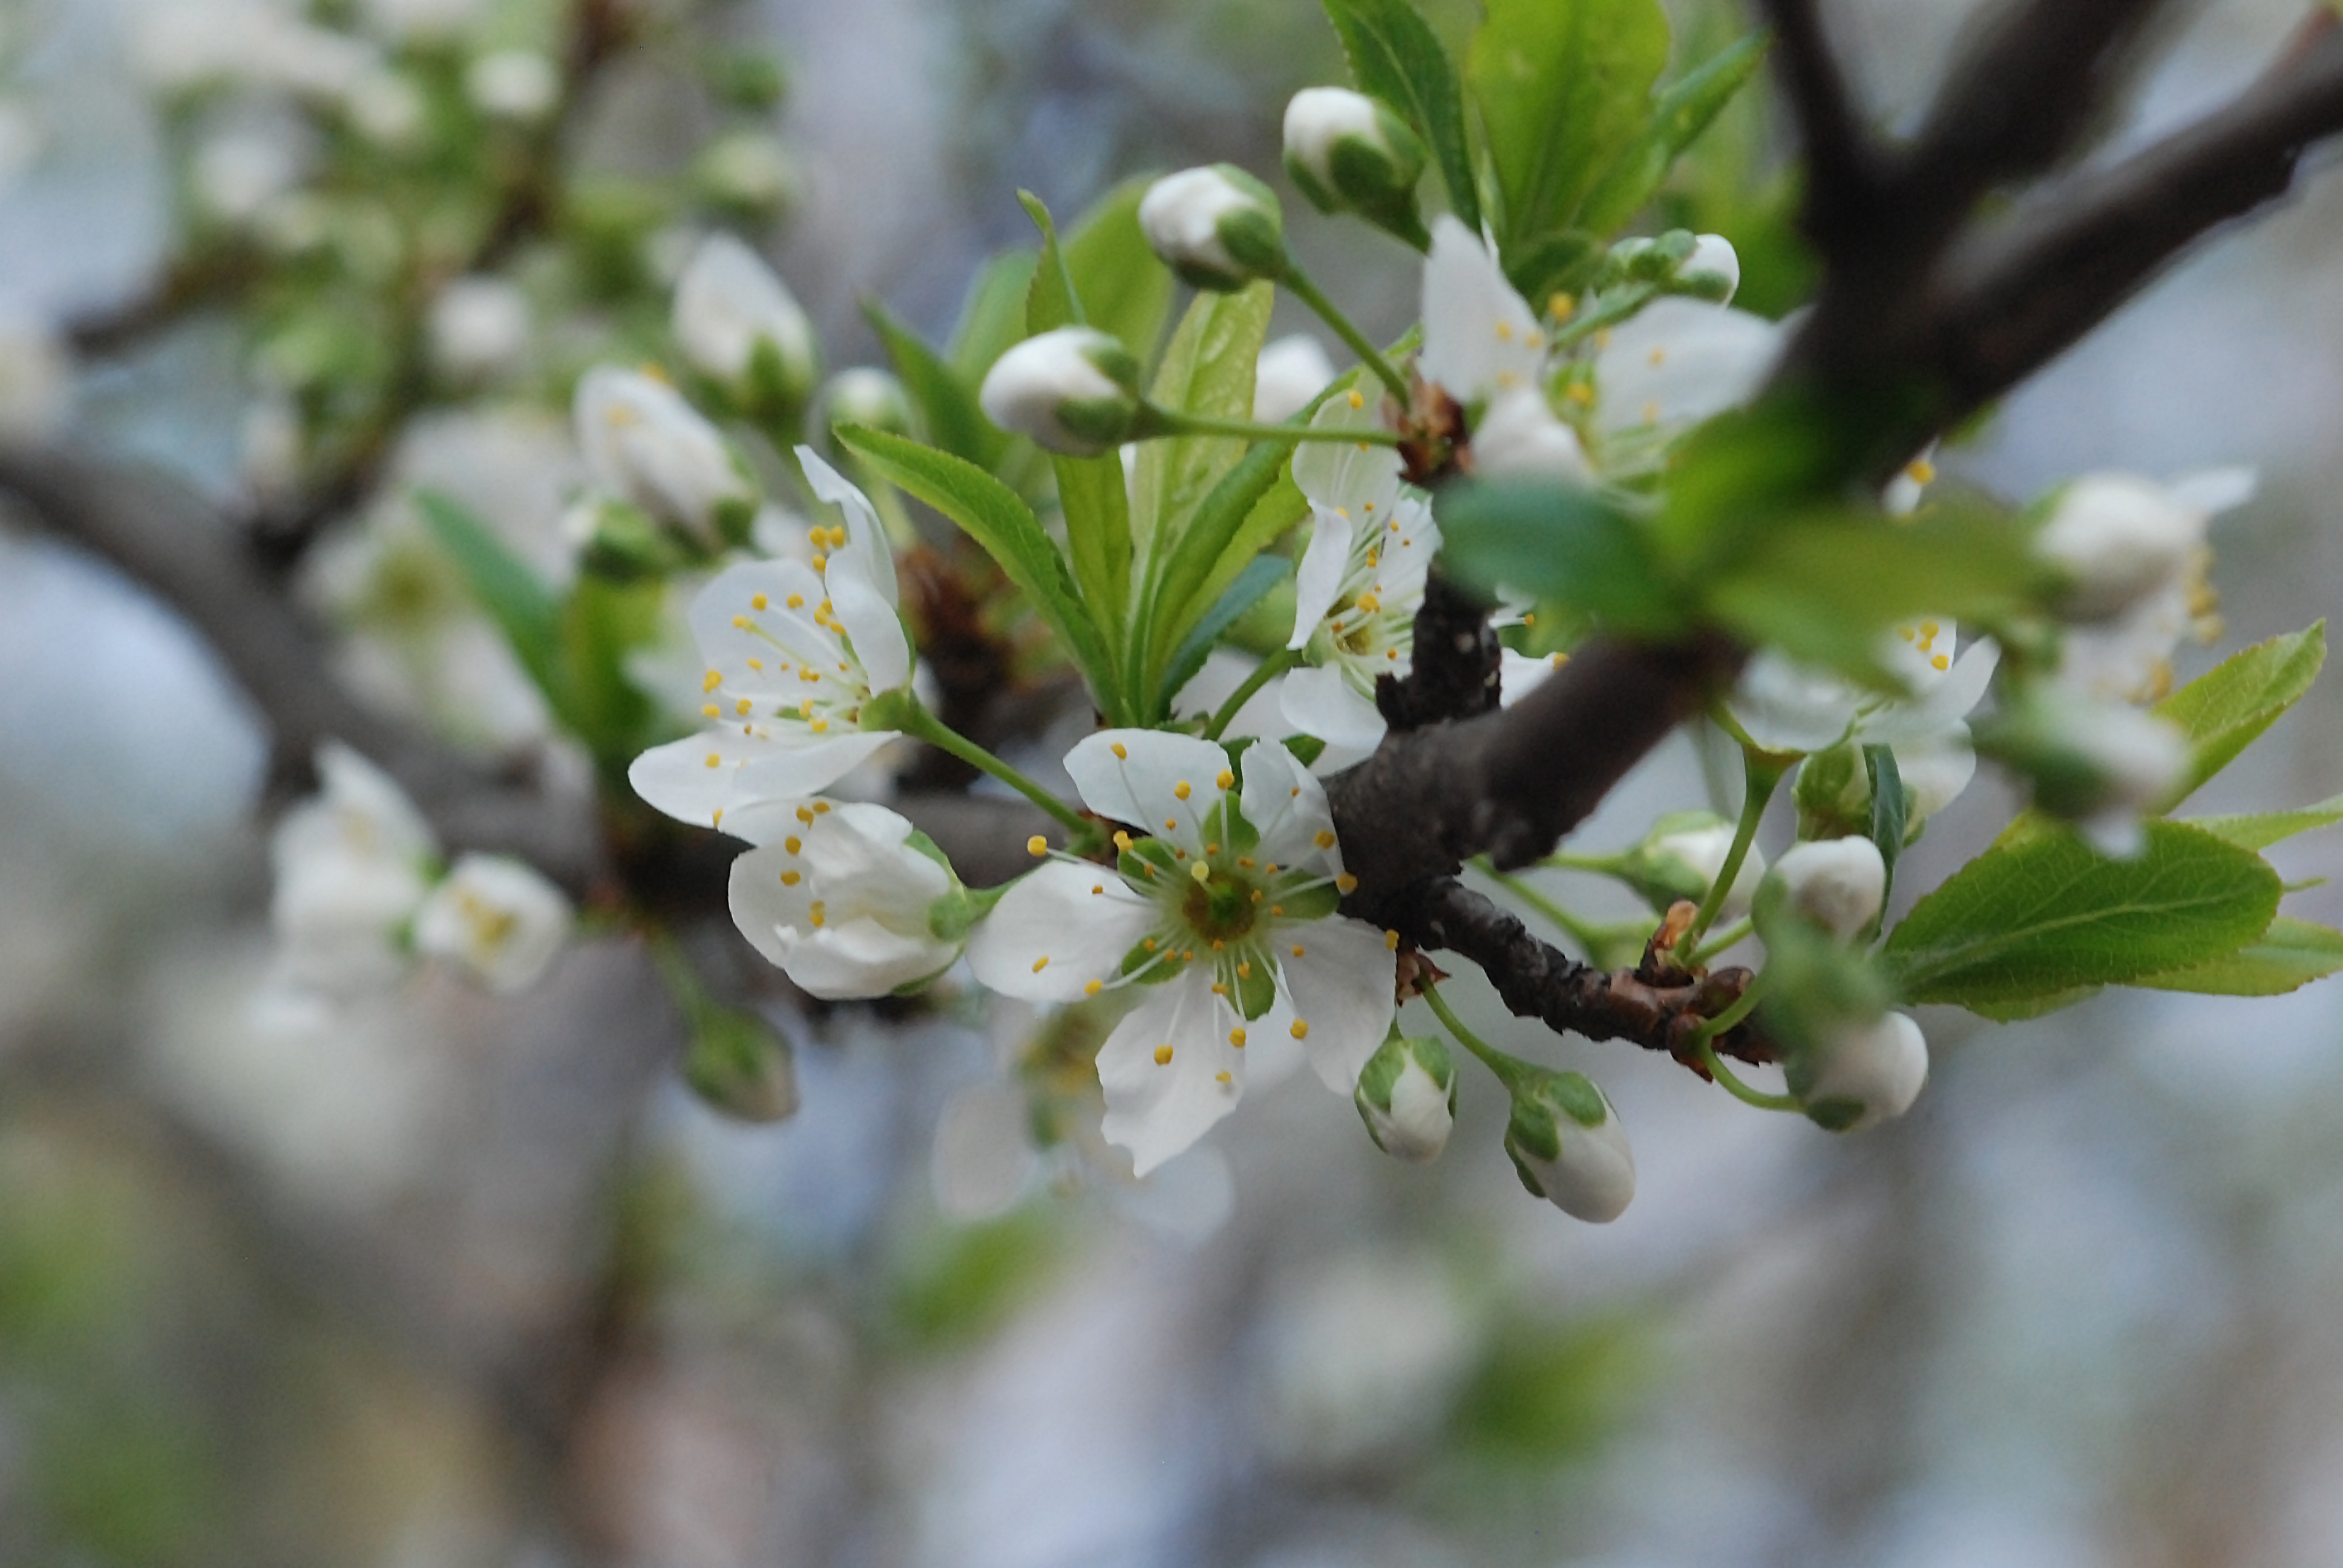
natural, flower, spring, plant, branch, tree, blossom, flowering plant, twig, woody plant, prunus spinosa, bud, plant stem, prunus